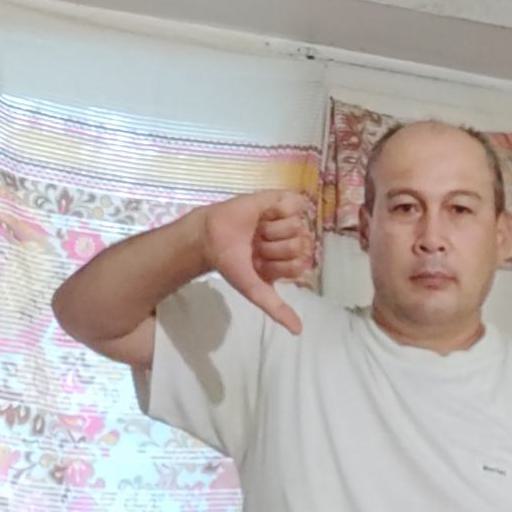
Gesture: dislike